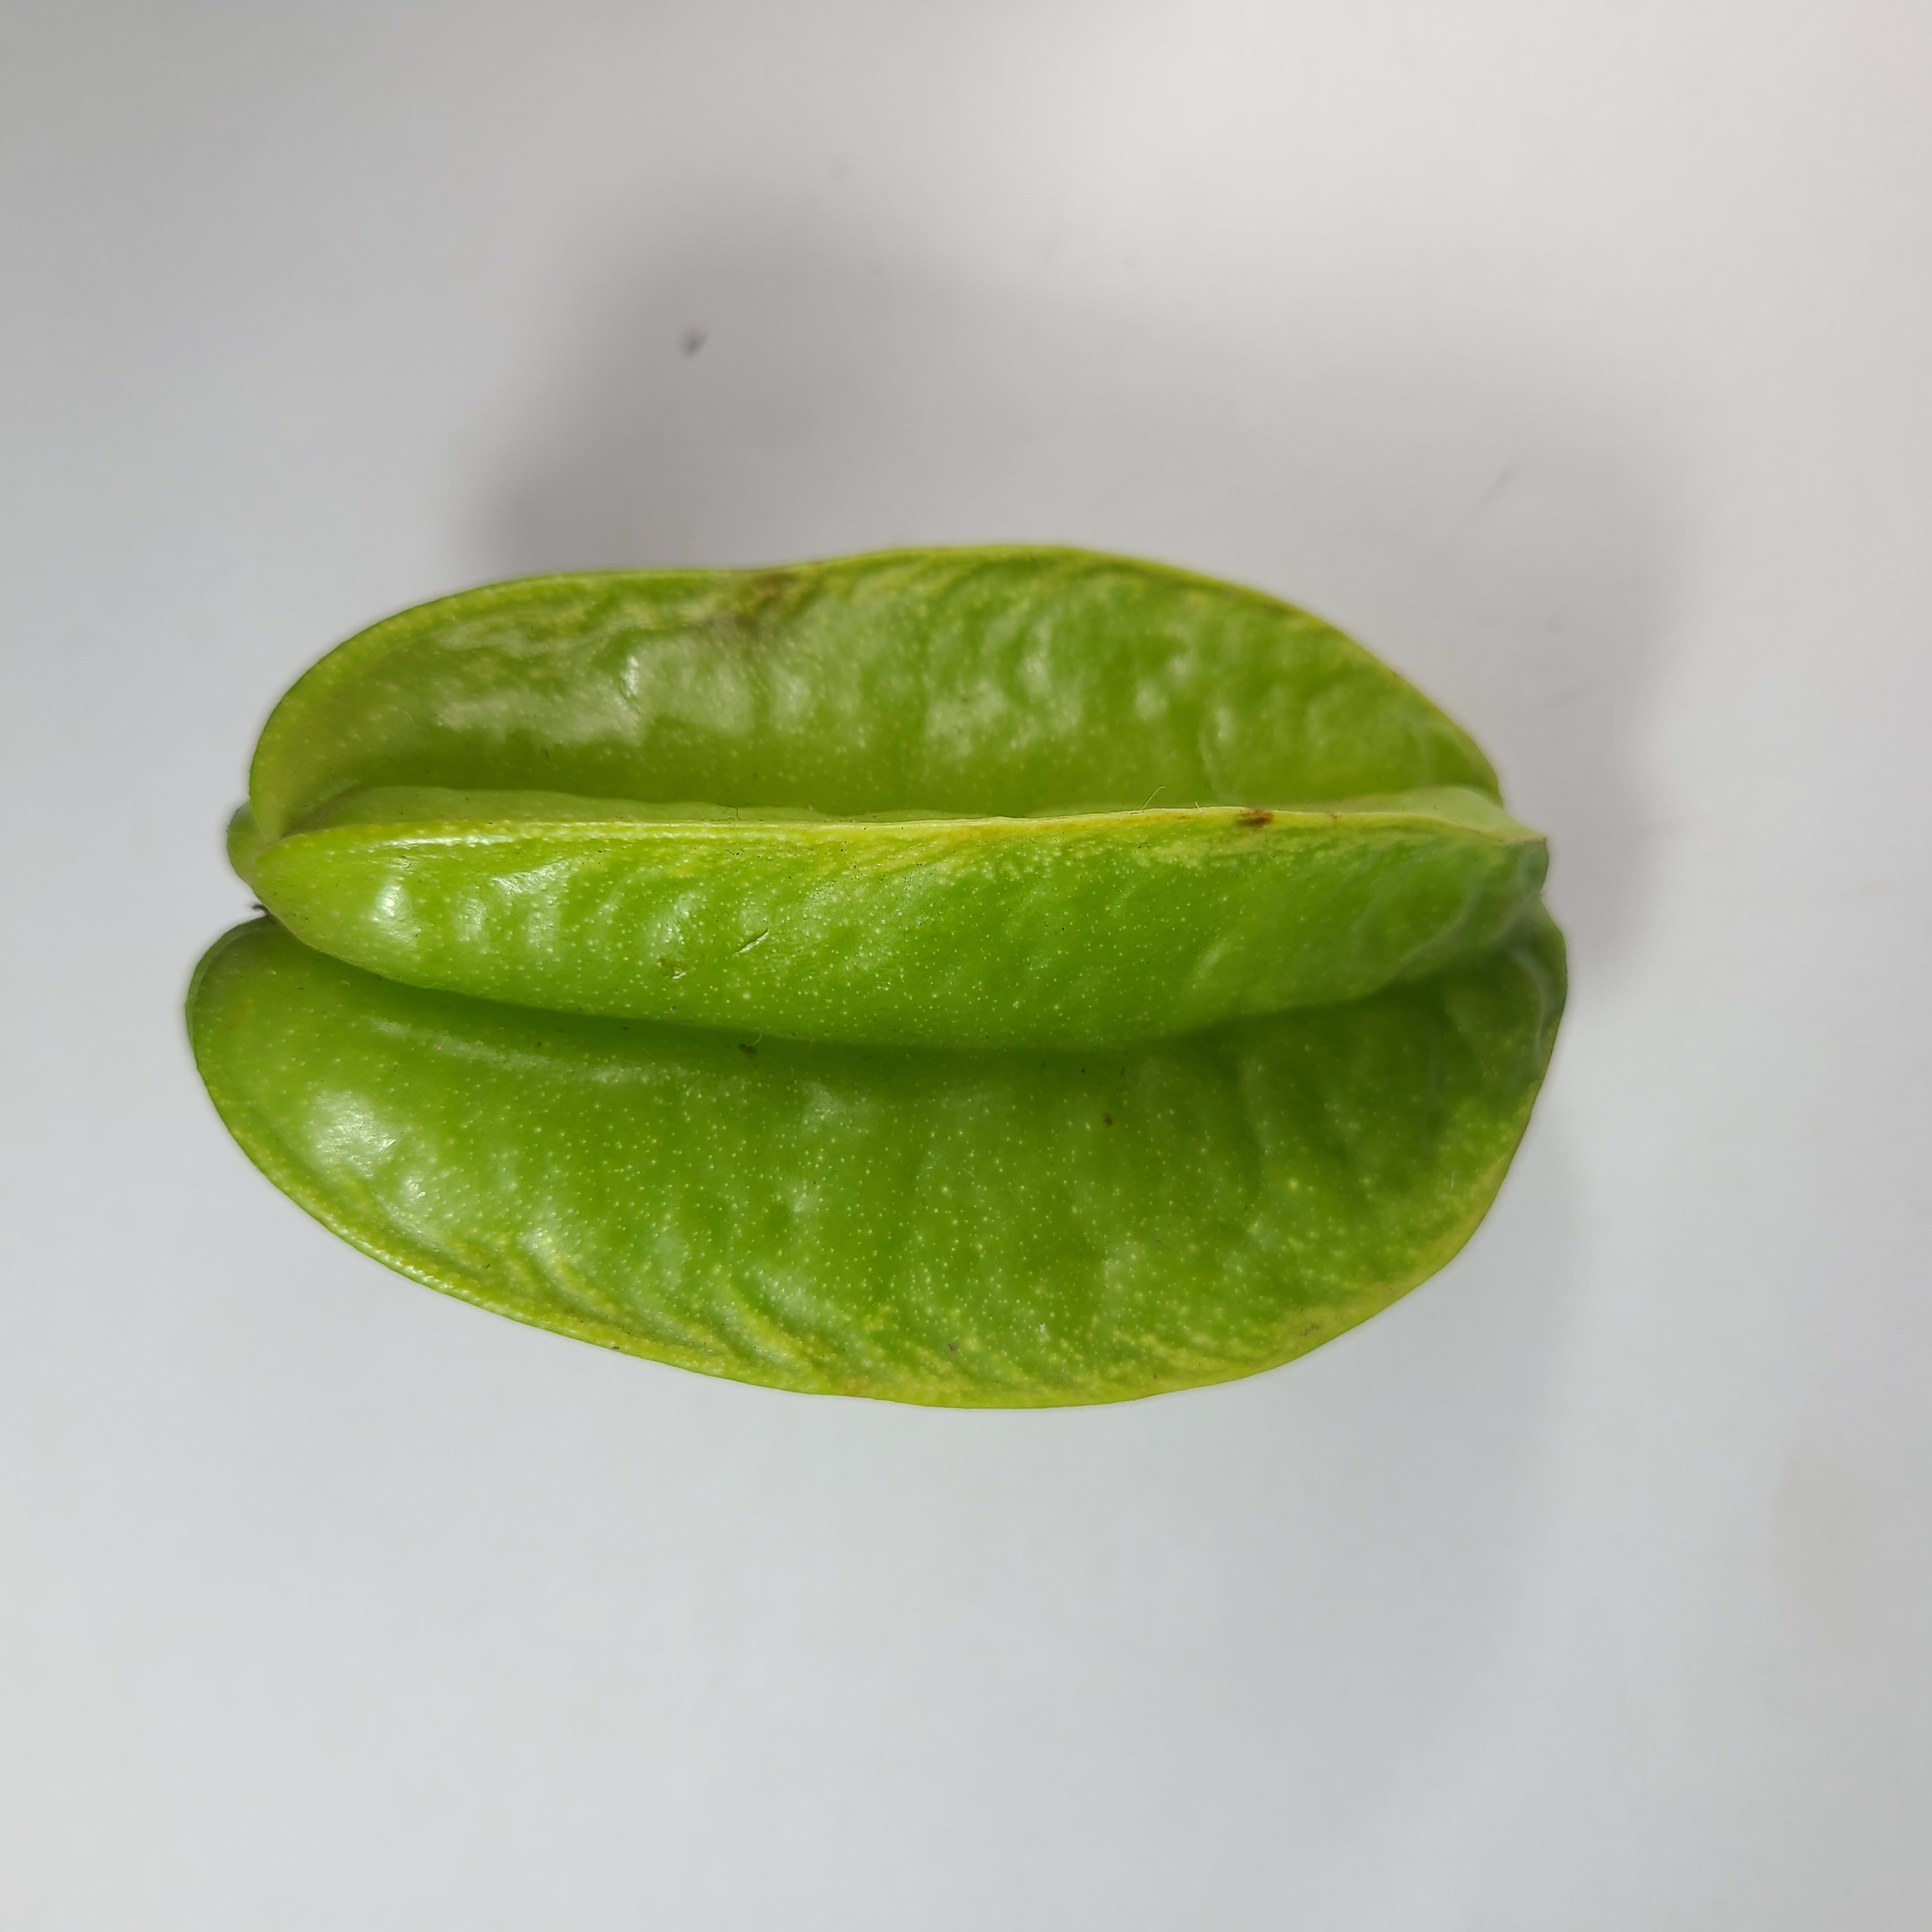
Label: Healthy Fruits